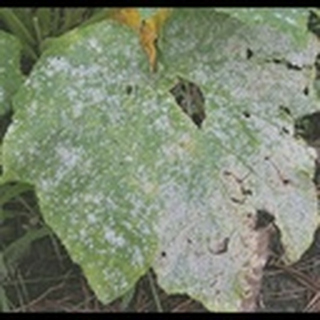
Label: cotton_powdery_mildew